Kareyce Fotso

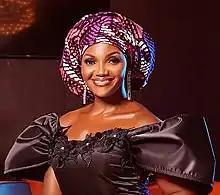
Kareyce Fotso in 2023

Kareyce Fotso is a Cameroonian singer who performs around the world and in various styles, including Afro pop, blues and mangambeu.